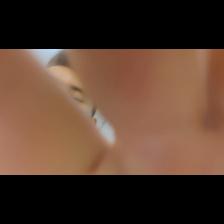
Label: Human